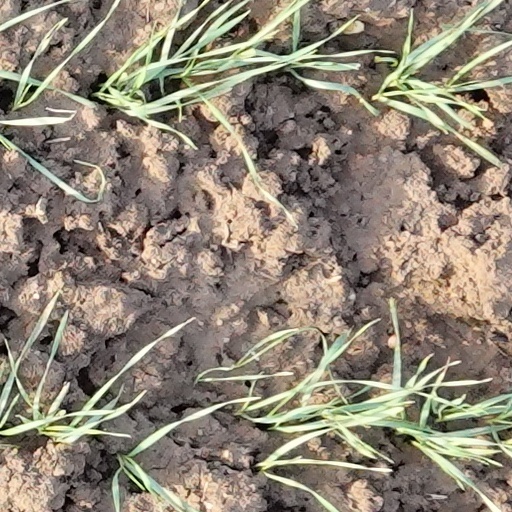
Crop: wheat